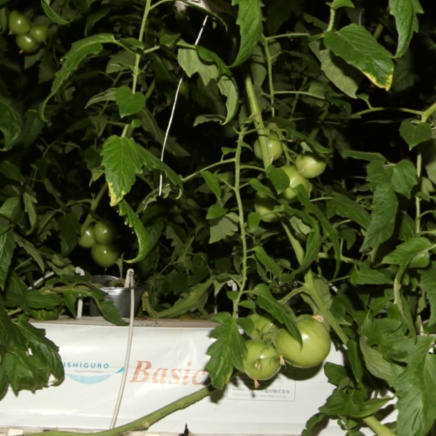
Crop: tomato